International Metro Van

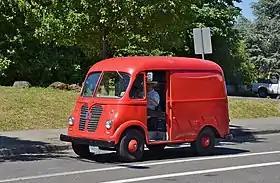
A preserved Metro Van in 2015

The International Metro Van was a multi-stop truck manufactured by International Harvester. This vehicle was one of the earlier, mass-produced forward control vehicles, once commonly used for milk or bakery delivery, as well as ambulance services, mobile offices, and radio transmitter vans. Typically, they were 1/2-, 3/4-, or 1-ton panel trucks that allowed the driver to stand or sit while driving the vehicle.